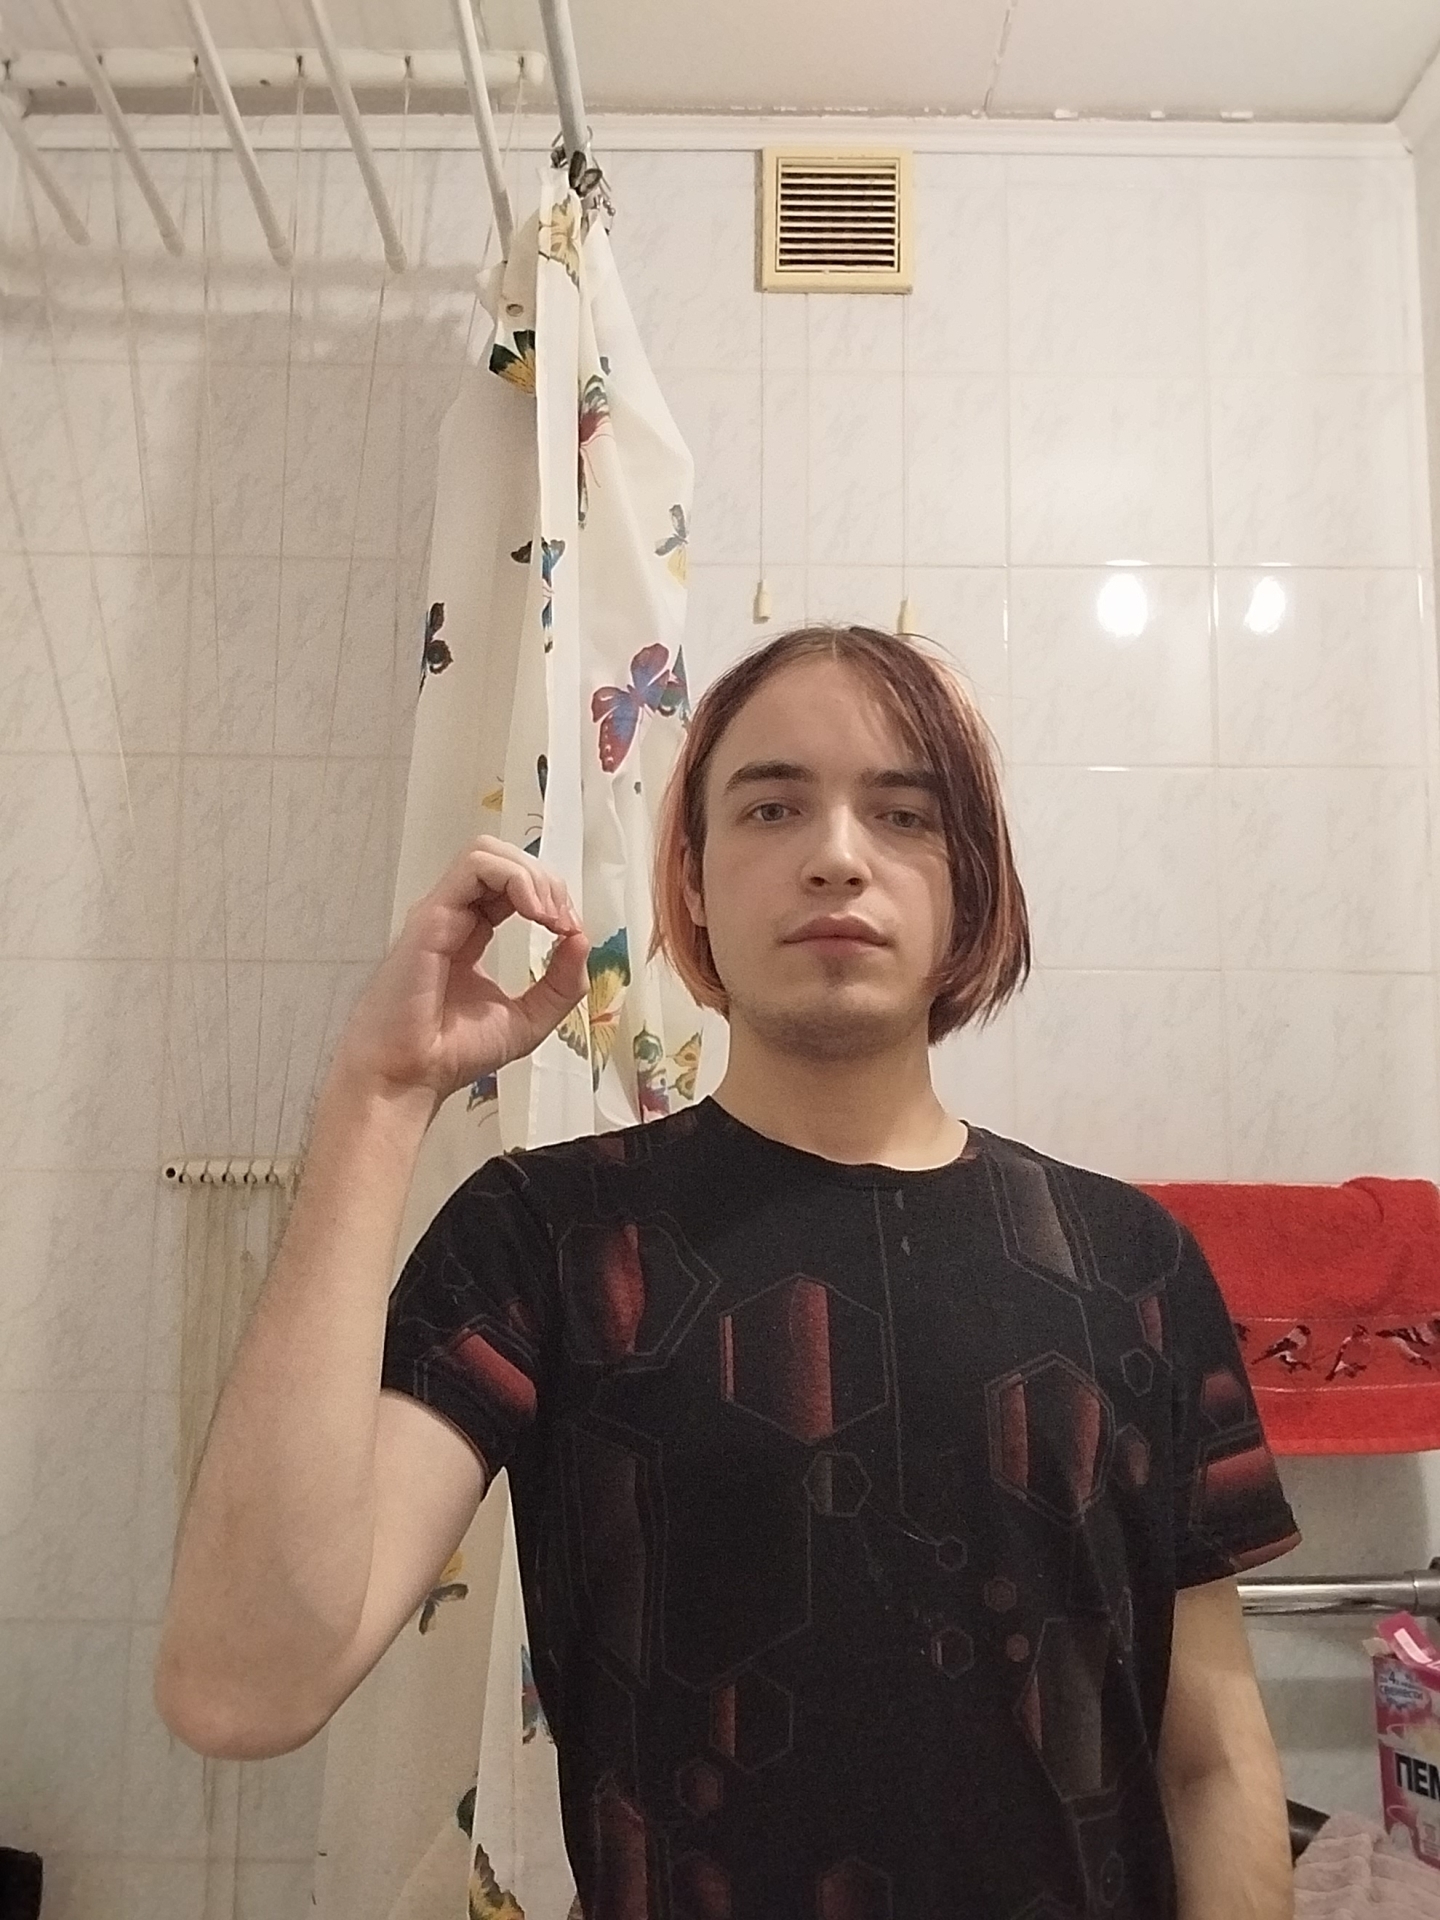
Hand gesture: grip